El País

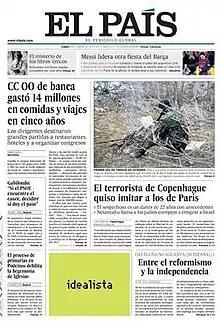
newspaper (16 February 2015)

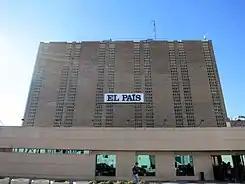
headquarters in Madrid

It is the second-most circulated daily newspaper in Spain . is the most read newspaper in Spanish online and one of the Madrid dailies considered to be a national newspaper of record for Spain (along with "El Mundo" and "ABC)". In 2018, its number of daily sales were 138,000.